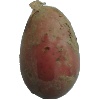
Label: red_potato